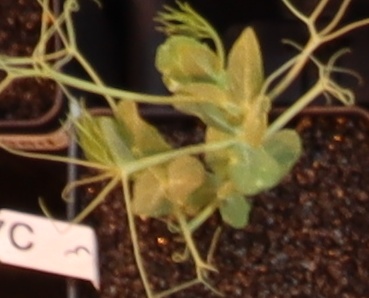
Label: Field Pea